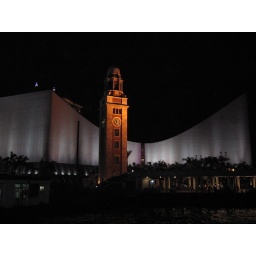
clock tower near harbour